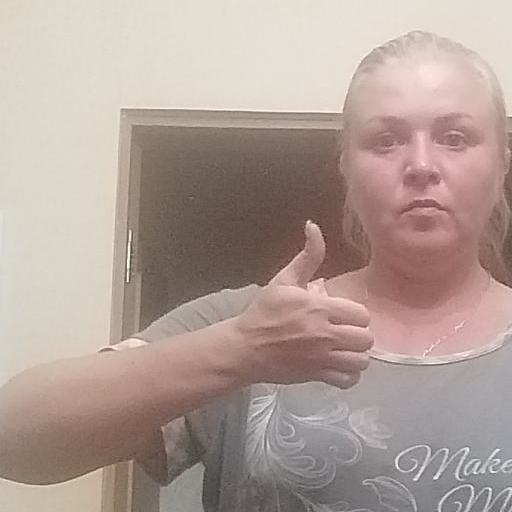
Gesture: like